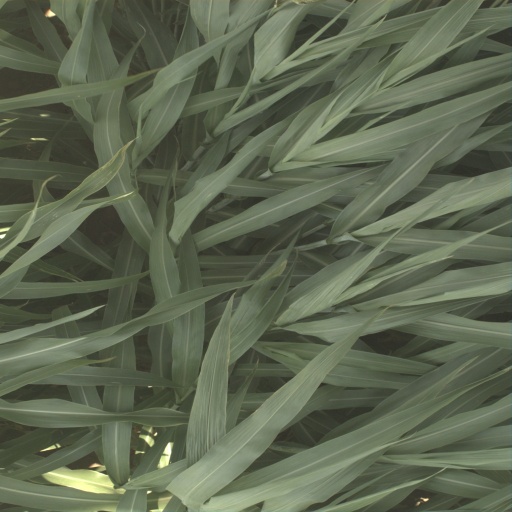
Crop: sorghum